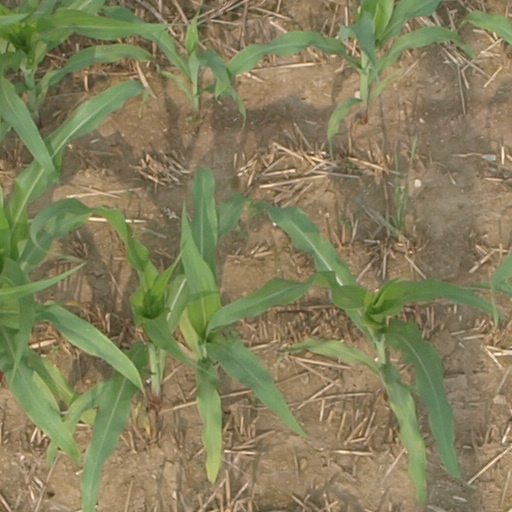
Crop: maize; corn